Purple bacteria

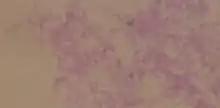
The purple non-sulfur bacterium "Rhodospirillum"

Purple bacteria use cyclic electron transport driven by a series of redox reactions. Light-harvesting complexes surrounding a reaction centre (RC) harvest photons in the form of resonance energy, exciting chlorophyll pigments P870 or P960 located in the RC. Excited electrons are cycled from P870 to quinones Q and Q, then passed to cytochrome bc, cytochrome c, and back to P870. The reduced quinone Q attracts two cytoplasmic protons and becomes QH, eventually being oxidized and releasing the protons to be pumped into the periplasm by the cytochrome bc complex. The resulting charge separation between the cytoplasm and periplasm generates a proton motive force used by ATP synthase to produce ATP energy.